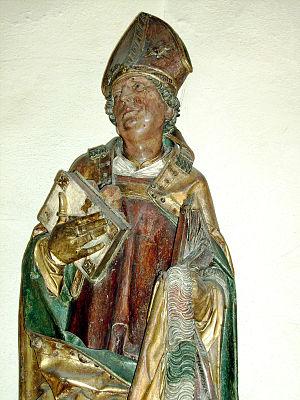
Ochsenfurt est une ville de l'arrondissement de Wurtzbourg en Basse-Franconie, située à l'extrémité sud du Triangle du Main. La vieille ville historique est une forteresse médiévale en grande partie conservée avec sa muraille et ses nombreuses tours et portes. Dans le centre, on peut voir un grand nombre de vieilles maisons à colombages et d'auberges ornées de statuettes ou d'enseignes en fer forgé.